My Life as Inukai-san's Dog

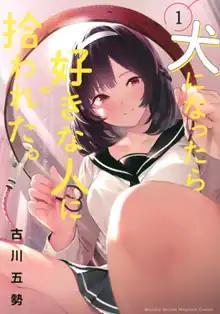
First volume cover, featuring Karen Inukai

is a Japanese web manga series written and illustrated by Itsutsuse. It was serialized in Kodansha's "Magazine Pocket" website from August 2020 to March 2022; it also started in "Shōnen Magazine R" in September of the same year. It moved from "Magazine Pocket" to the "Suiyōbi no Sirius" and "YanMaga Web" sites in March 2022. It also moved from "Shōnen Magazine R" to "Monthly Maga Kichi" in January 2023, and finished in July of the same year.